United Hardware Distributing Company

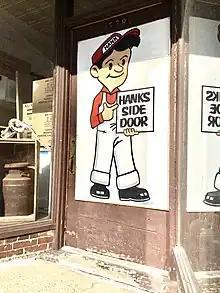
Sign of Hardware Hank holding sign saying "Hanks Side Door" taken at Hardware Hank in Gaylord, Minnesota, 2014

United Hardware Distributing Co. is a dealer-owned corporation based in Maple Grove, Minnesota which provides distribution services for about 610 member-owned stores, the majority of which operate under the Hardware Hank trade name. In addition, the company services about 800 other stores owned by non-members. 2006 sales were $183 million. It was founded in 1945 as a furniture and hardware distributor. The furniture division was sold in 1953, and it became a dealer-owned retailers' cooperative in 1957 when majority control was assumed by a group of hardware store owners. In addition to servicing the Hardware Hank stores, United Hardware also services TrustWorthy Hardware Stores, Golden Rule Lumber Centers, and Ranch & Pet Supply stores. In 2024, United Hardware merged with Do It Best.